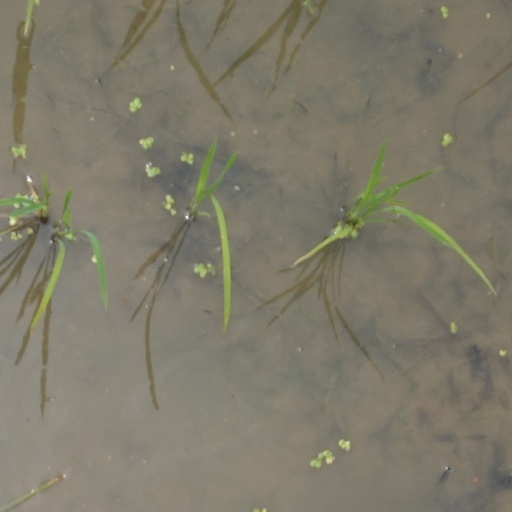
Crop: rice